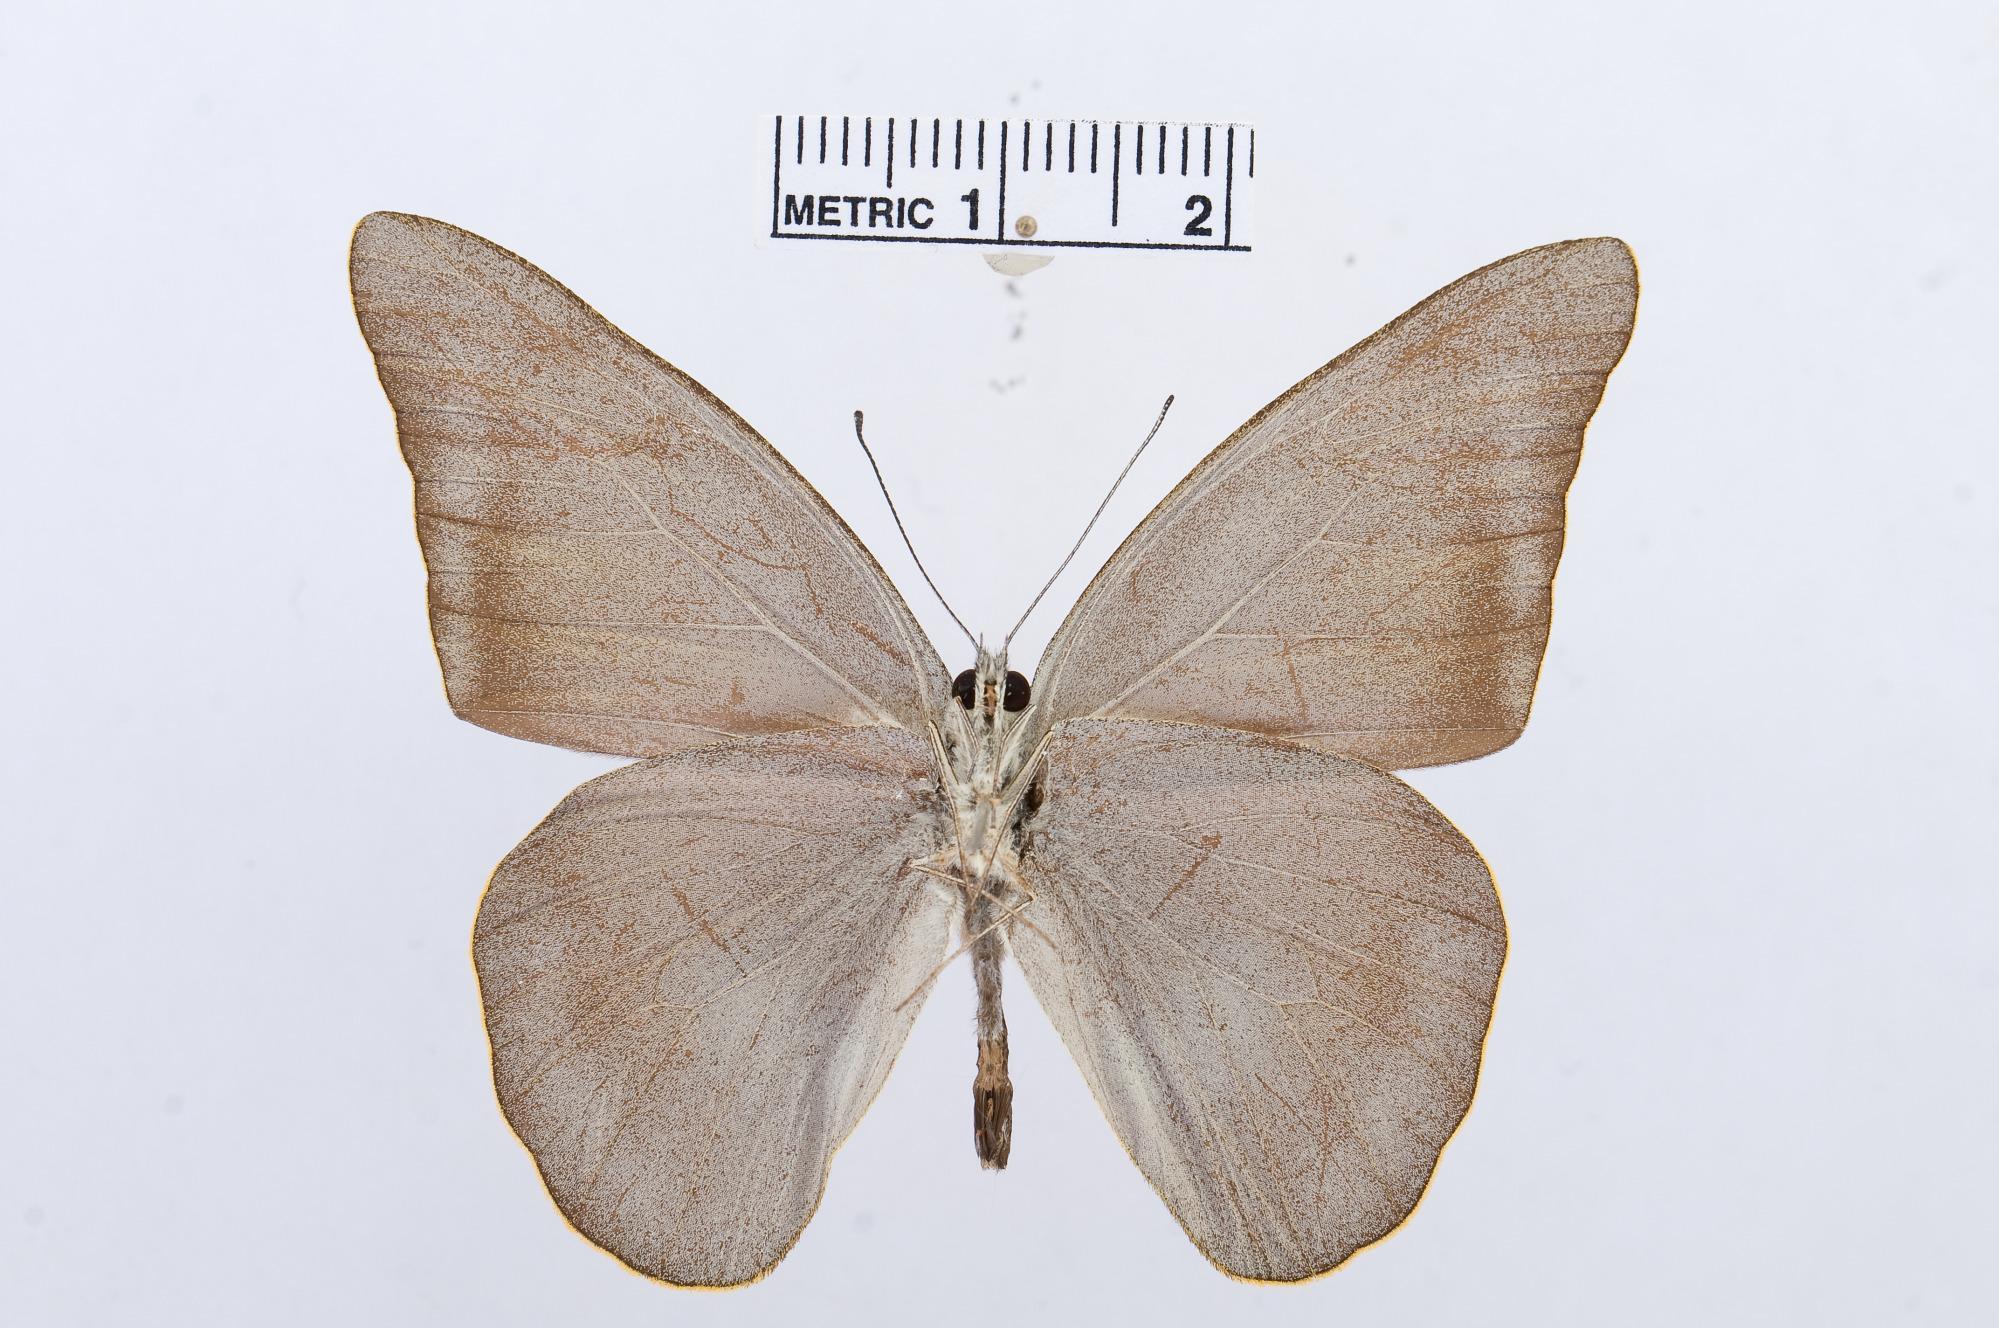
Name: Appias placidia
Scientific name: Appias placidia
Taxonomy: Animalia, Arthropoda, Hexapoda, Insecta, Lepidoptera, Pieridae, Pierinae